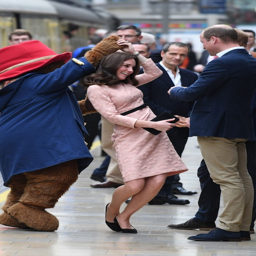
duchess of dances with a person in an outfit